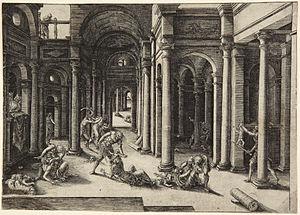
Le massacre des Innocents, gravure du Maître JG.
Le Maître JG est un peintre et graveur de la Renaissance.
Le Massacre des innocents est une gravure au burin et un dessin à la plume, encre brune et lavis brun sur papier, fait par Maître JG. La gravure et le dessin sont des versions différentes de la même scène. La gravure existe en plusieurs exemplaires dont 7 sont connues, conservées à Hambourg, Harvard, Londres au British Museum, Vienne et 3 à Paris à la BnF au département des Estampes et de la Photographie, dans la collection privée de E. de Rothschild et dans une autre collection privée. Au contraire le dessin n'est connu qu'en une seule version conservé à Paris à la BnF.